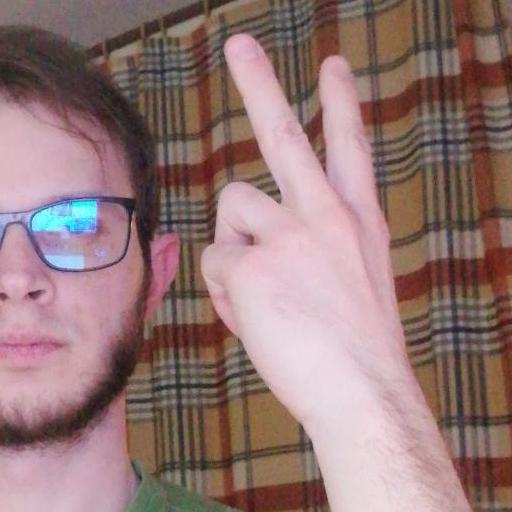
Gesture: peace_inverted